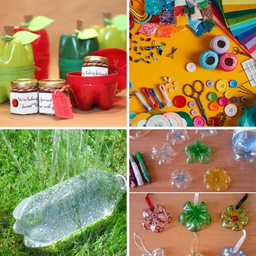
Label: plastic